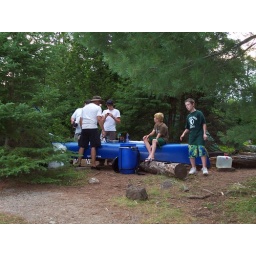
Our kitchen table at the campsite.   The tents were back a bit in the woods.